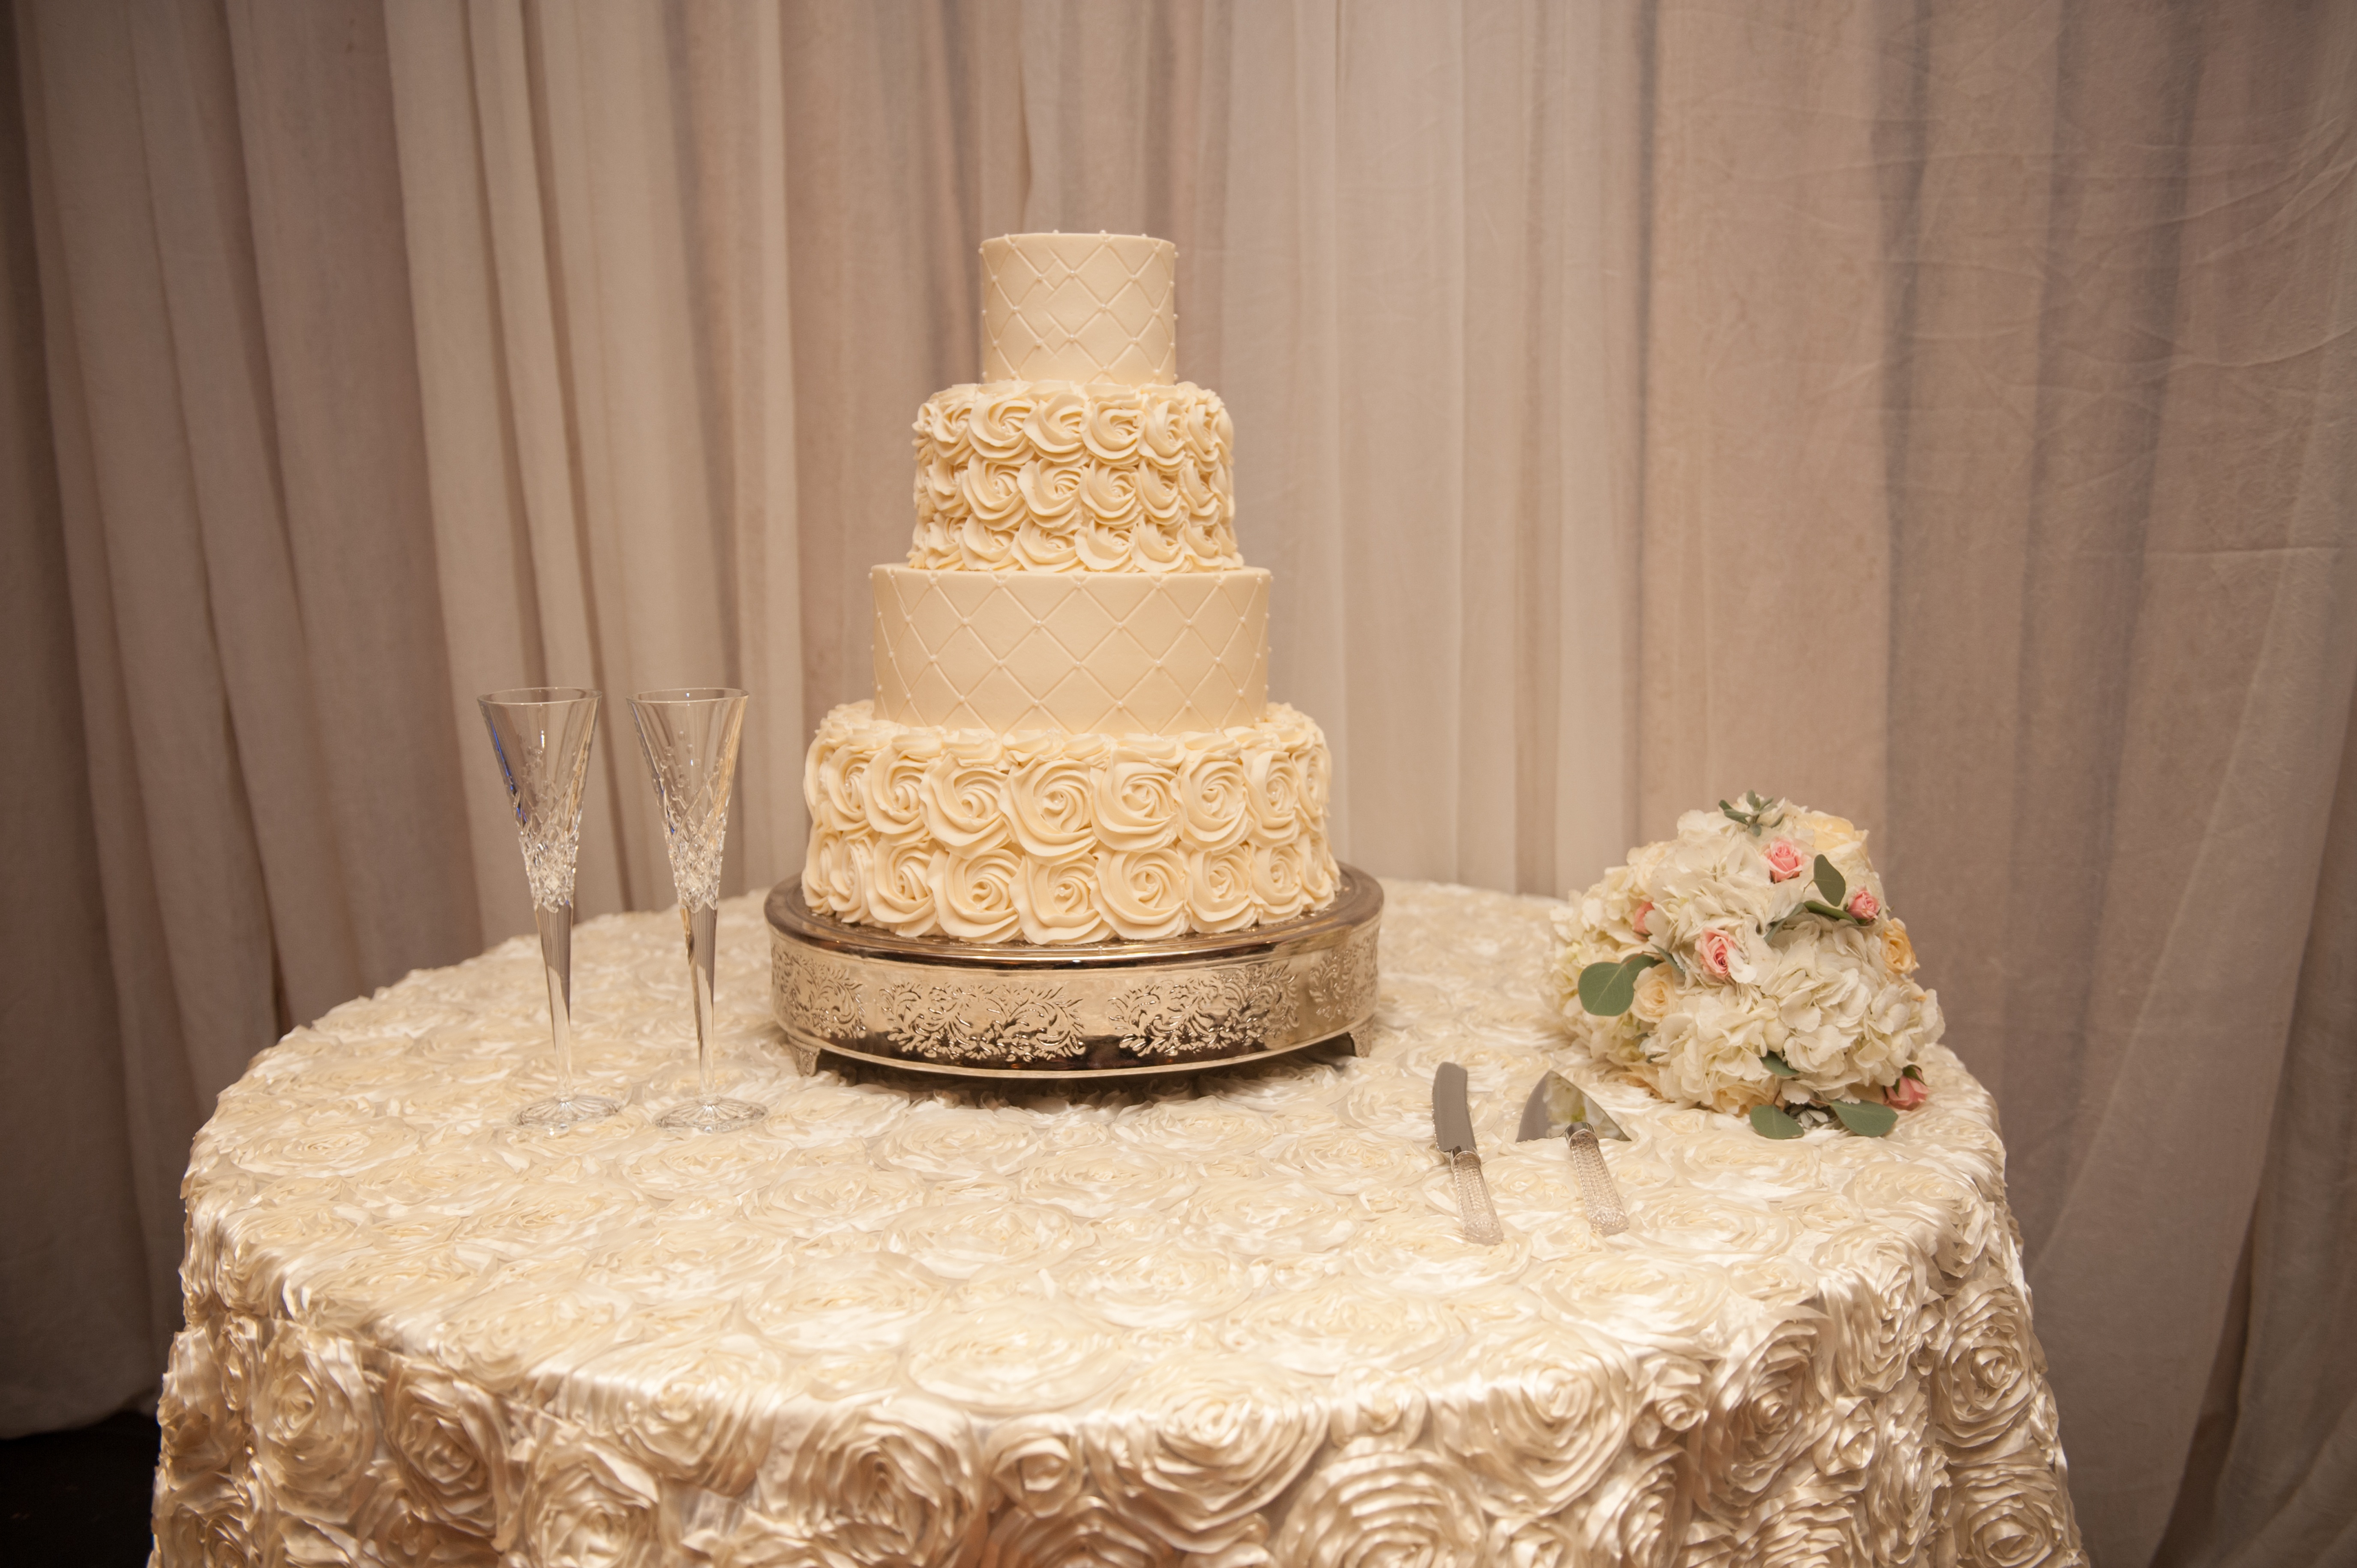
white, decoration, food, romantic, frosting, wedding, marriage, cake, celebrate, flowers, icing, party, reception, gown, wedding cake, torte, wedding reception, buttercream, wedding ceremony supply